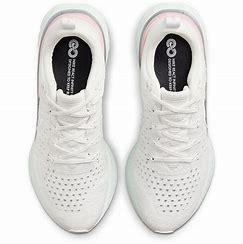
Brand: Nike
Model: React Infinity Run Flyknit